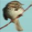
Label: bird